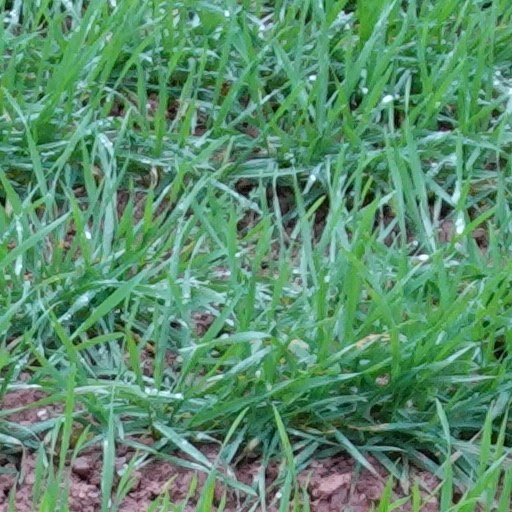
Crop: wheat